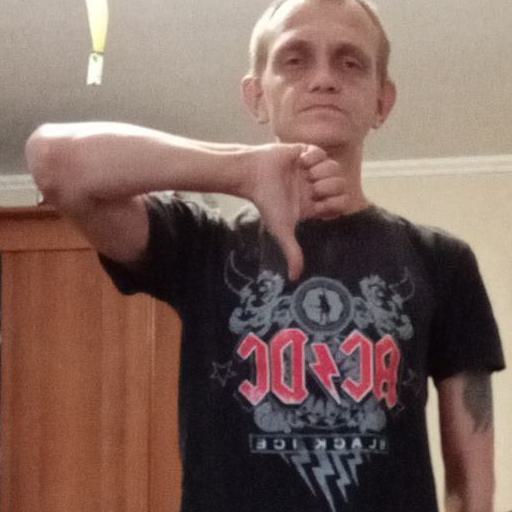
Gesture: dislike